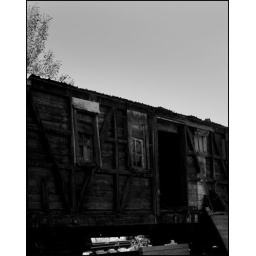
Wooden train car at the train yard in Boulder, CO. July 2008